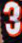
Number: 3